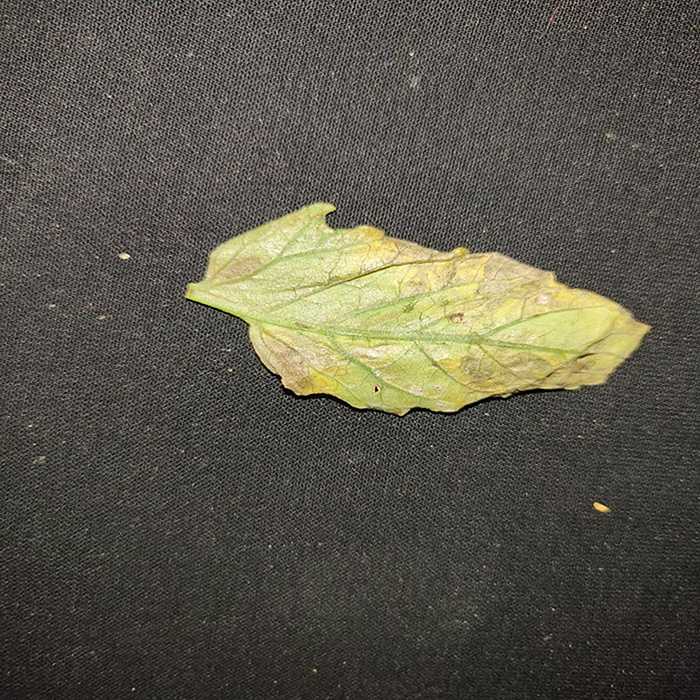
Plant: Tomato
Label: Tomato Bacterial spot